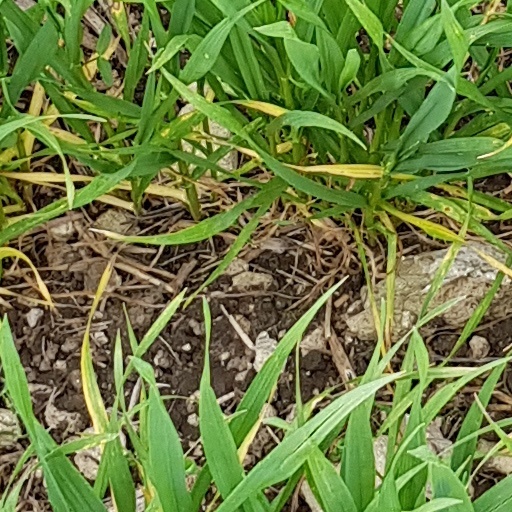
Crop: wheat